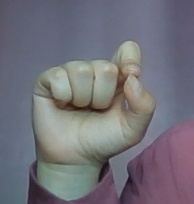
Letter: fa